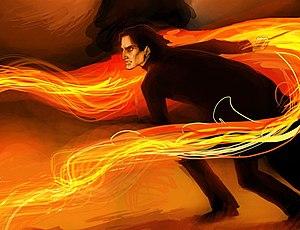
Severus Rogue est un personnage fictif créé par la romancière britannique J. K. Rowling pour la série Harry Potter.